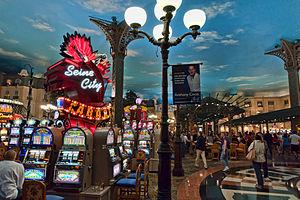
Intérieur du Paris Hotel à Las Vegas
Paris Las Vegas est un complexe hôtel-casino à Las Vegas.